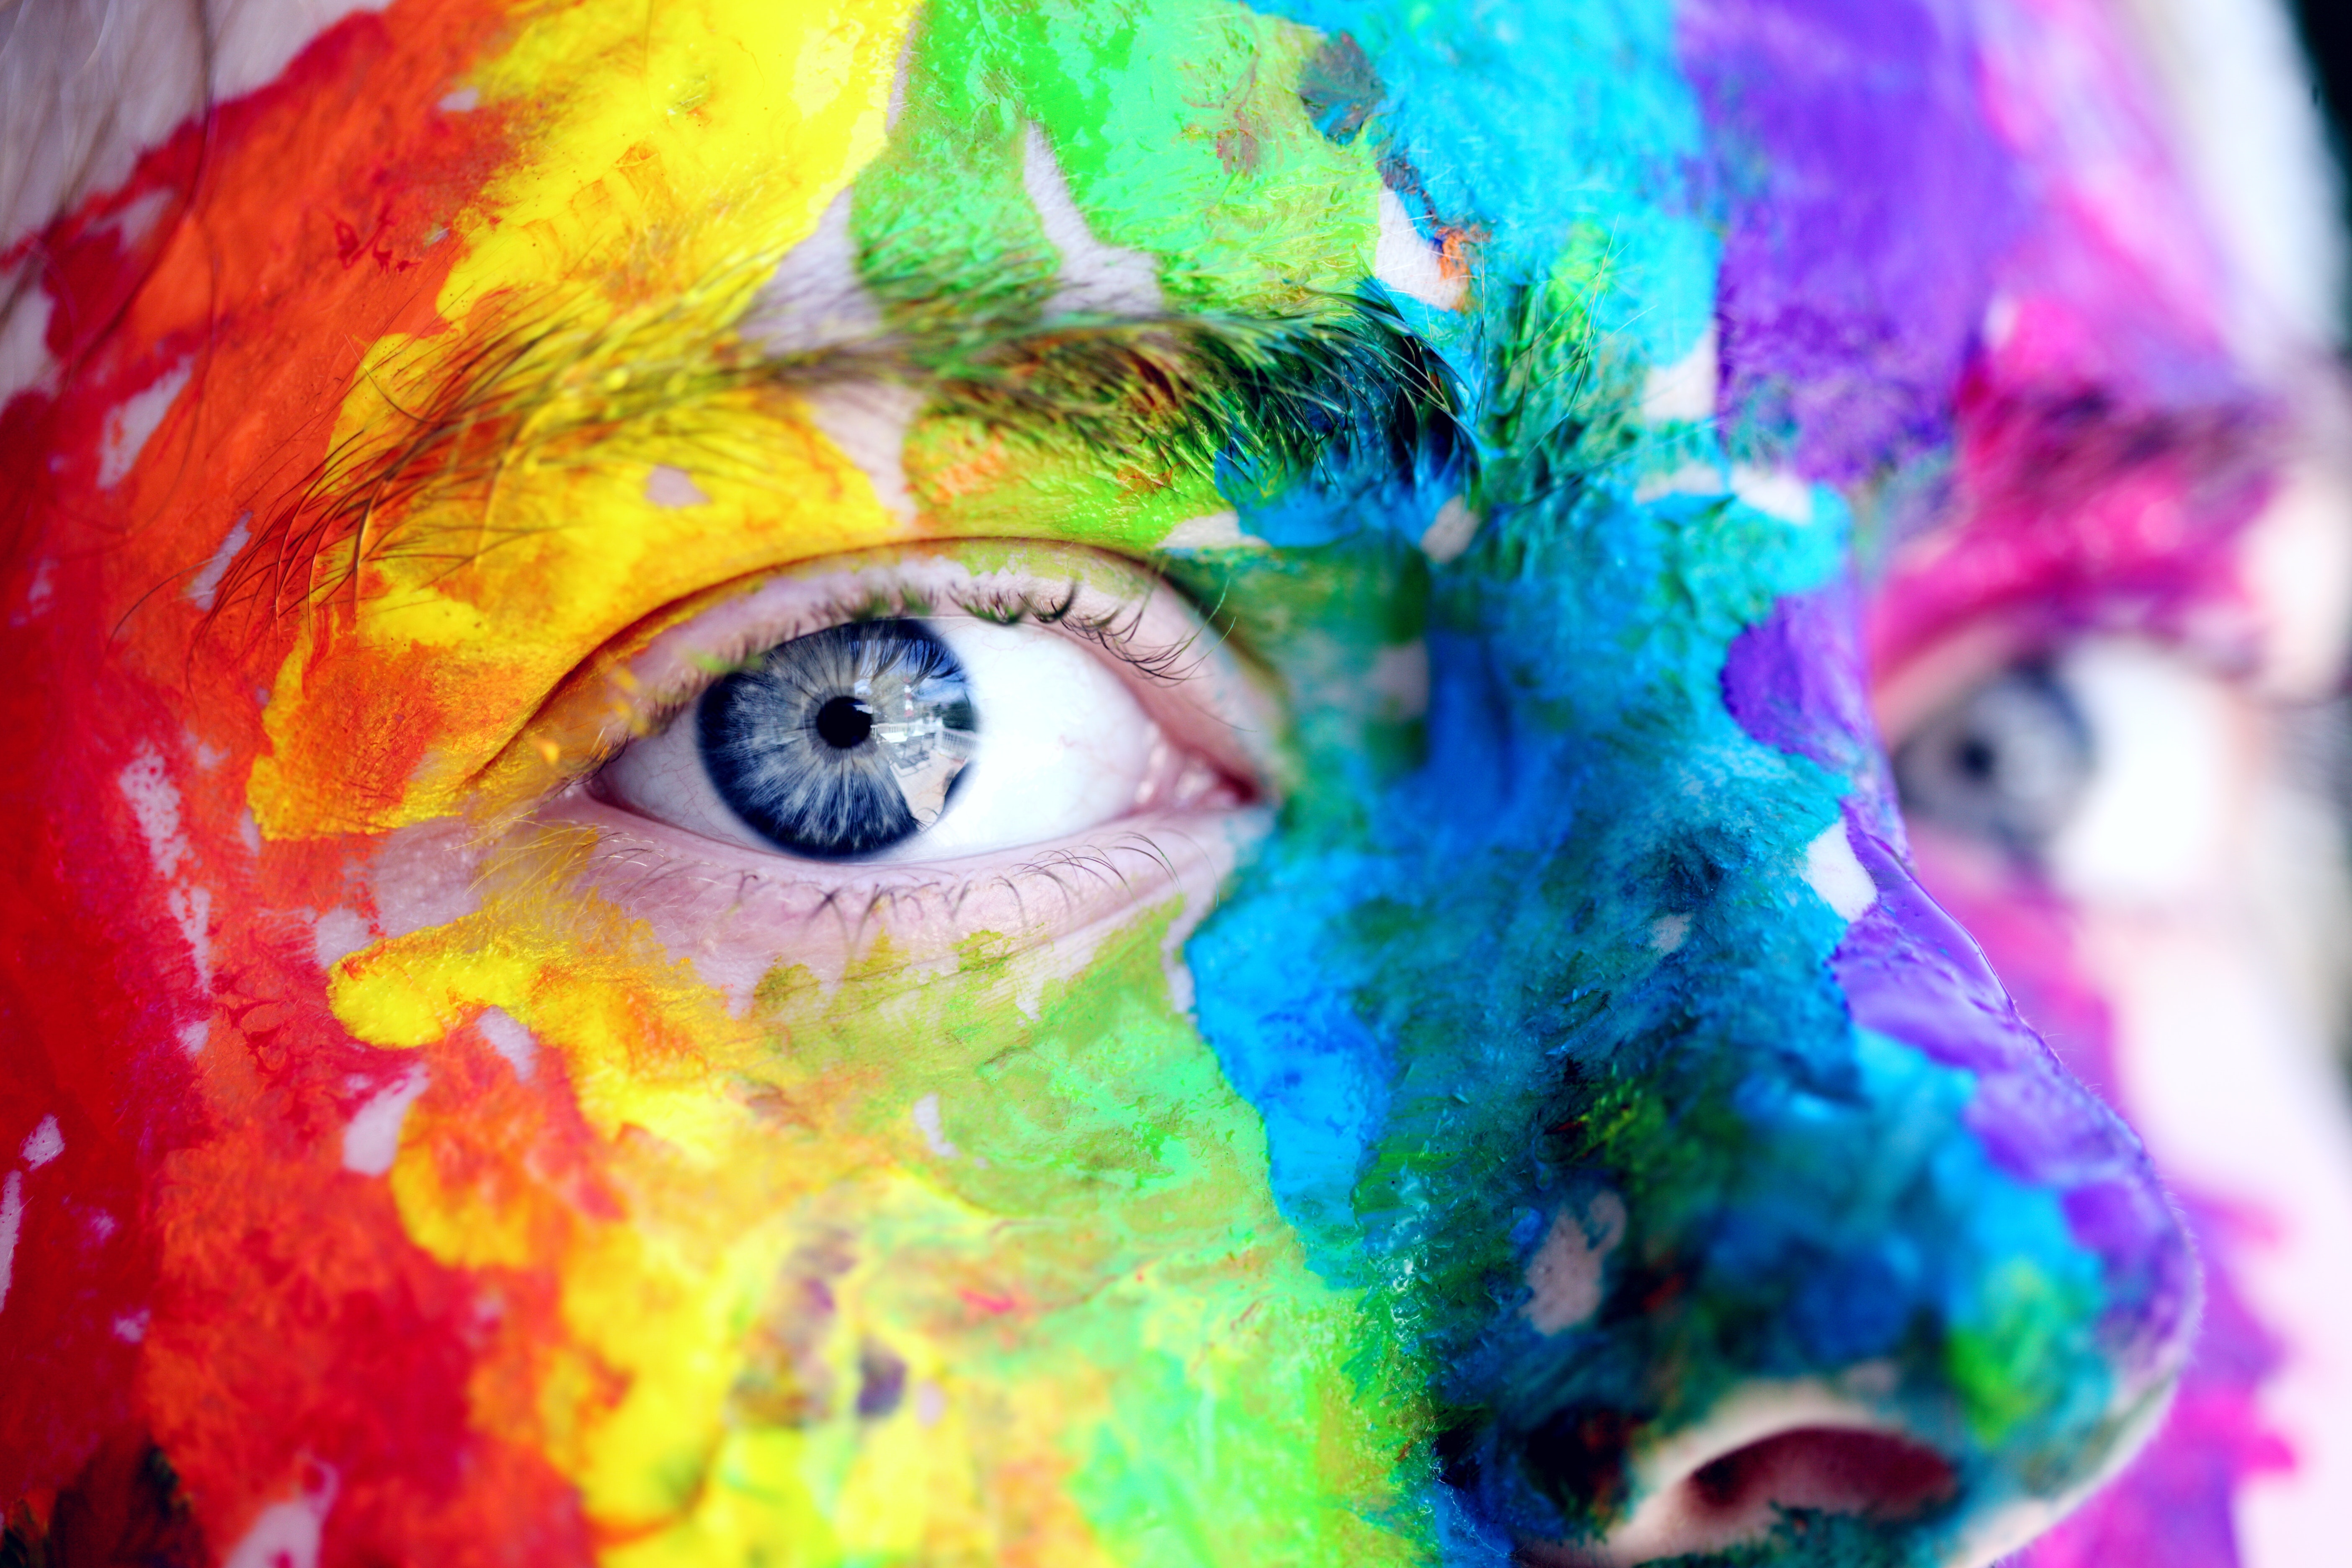
Colorfulness, blue, eye, iris, close up, dye, organ, psychedelic art, painting, art, visual arts, paint, acrylic paint, modern art